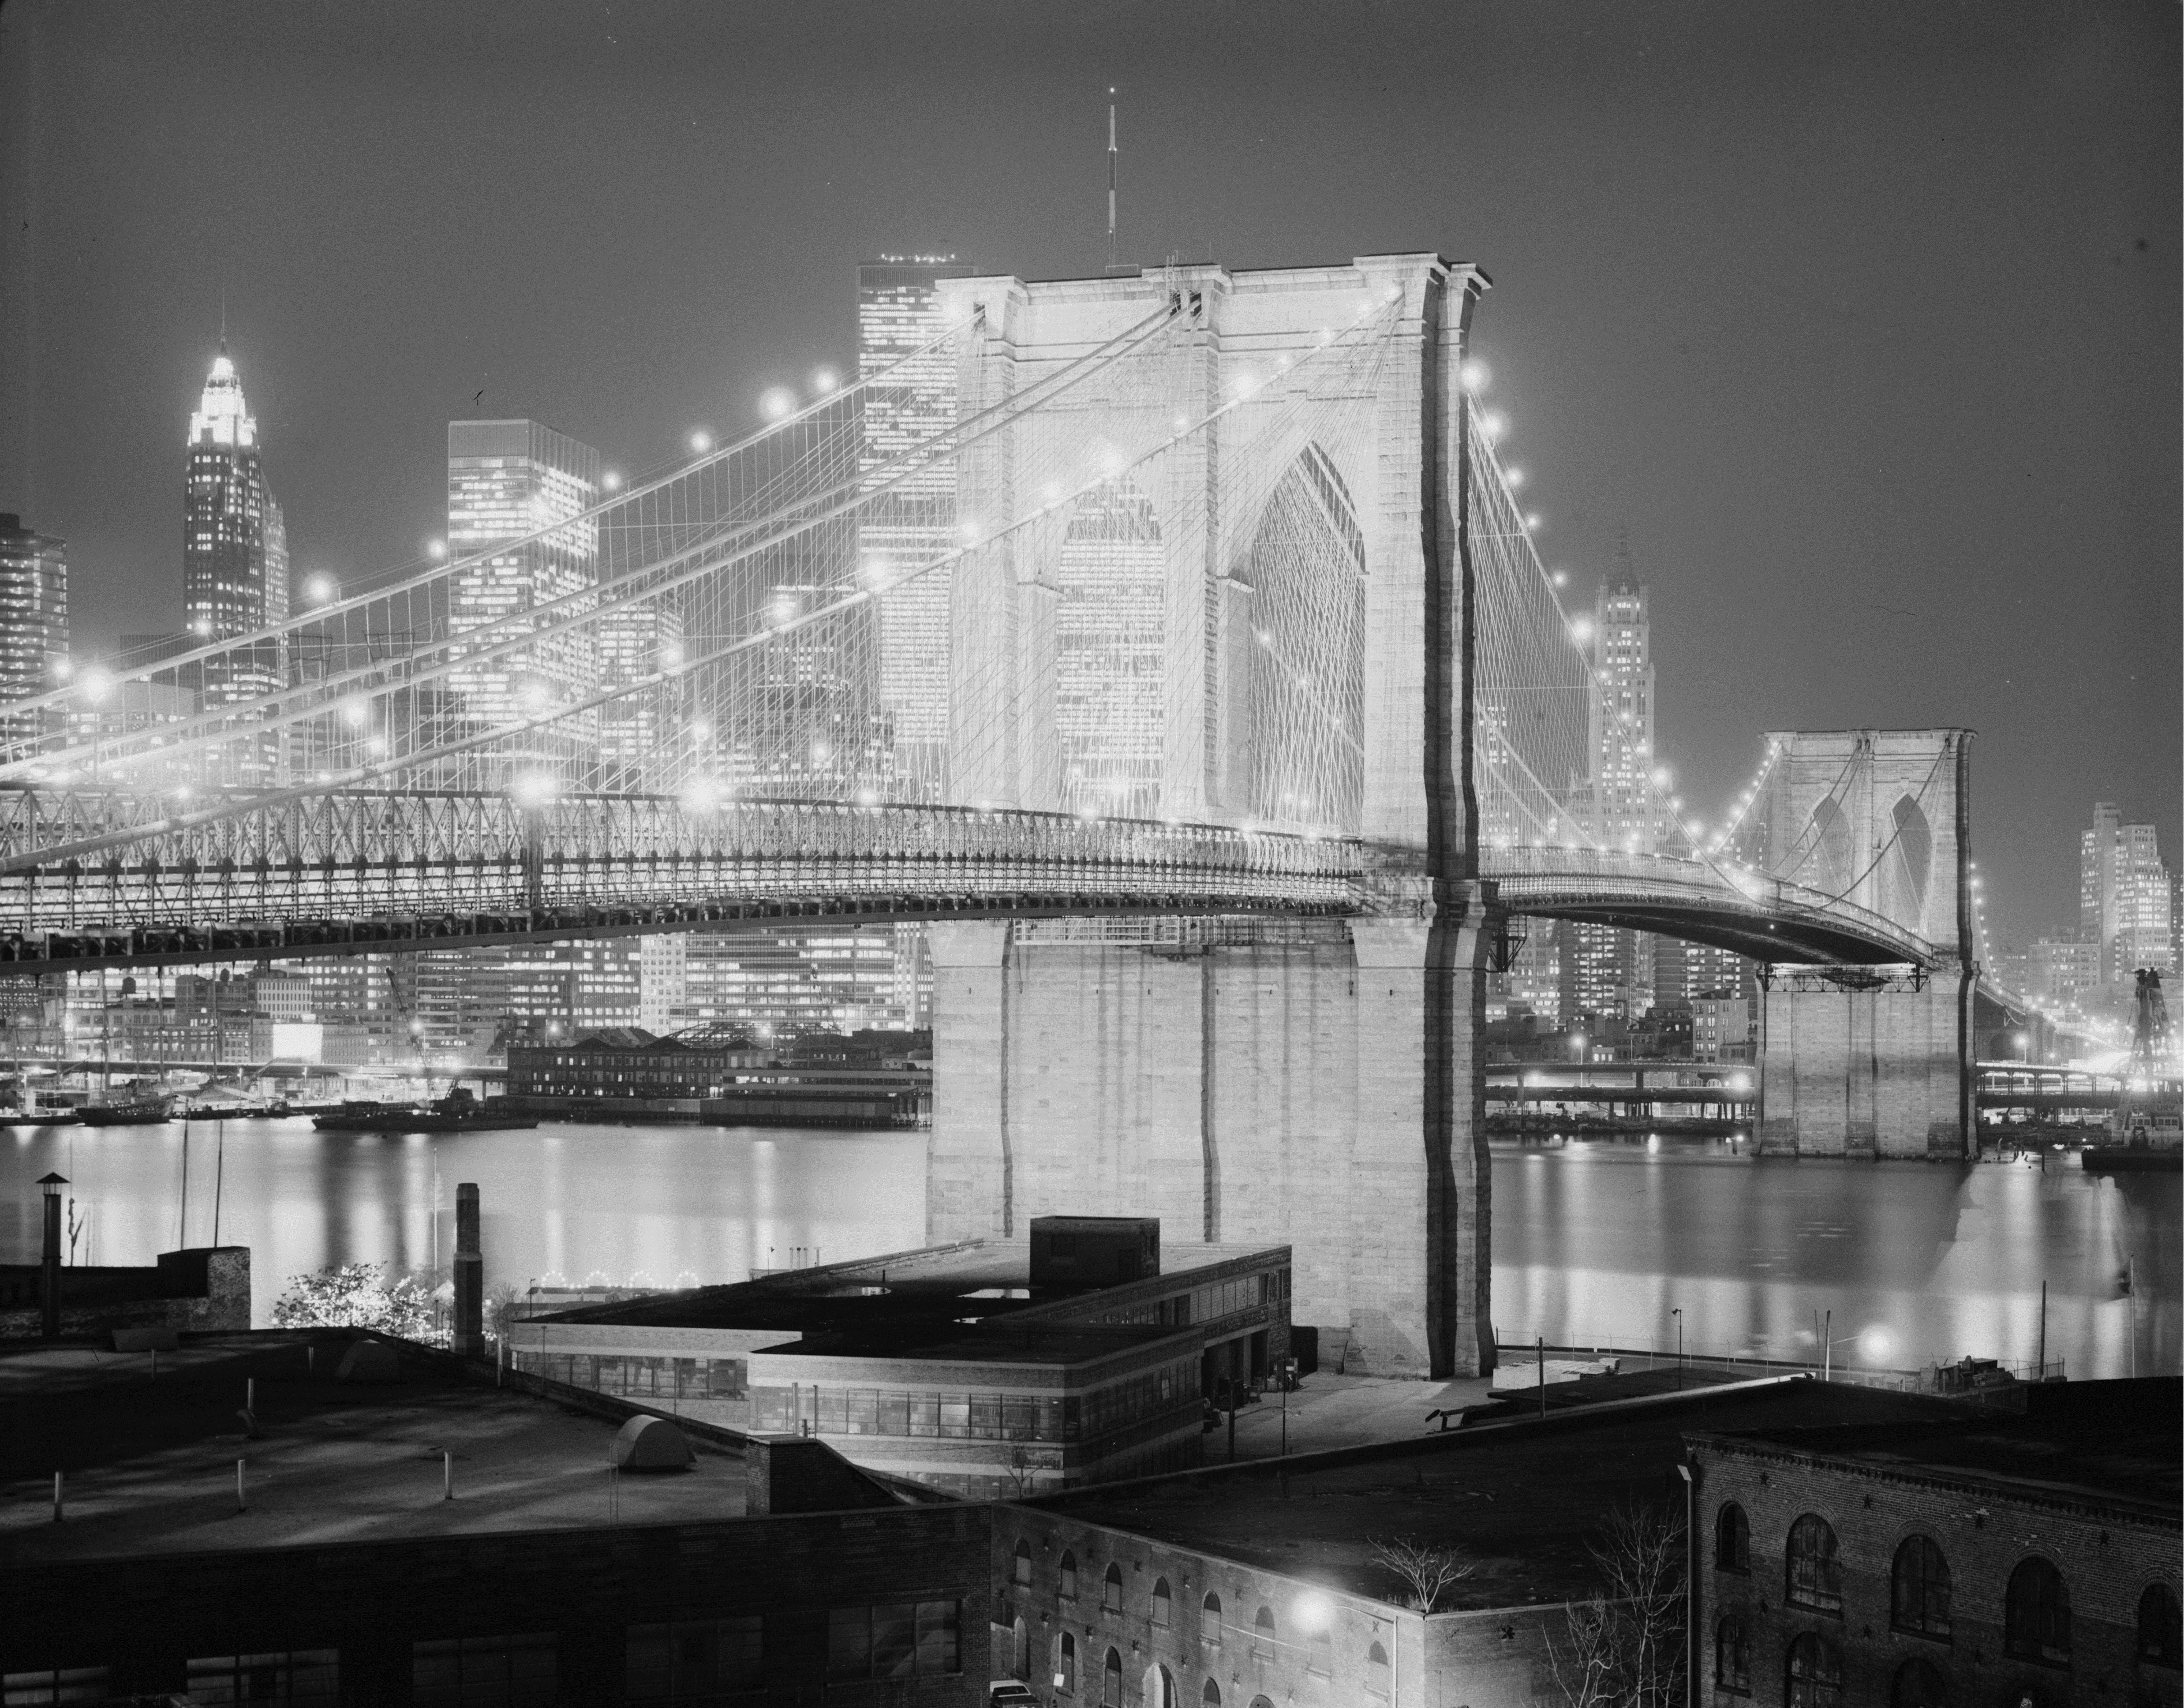
water, black and white, architecture, white, bridge, skyline, night, photography, city, skyscraper, river, new york city, cityscape, downtown, evening, reflection, brooklyn bridge, landmark, darkness, monochrome, tower block, lights, buildings, beautiful, shape, metropolis, hudson, 1982, urban area, monochrome photography, atmospheric phenomenon, human settlement, metropolitan area